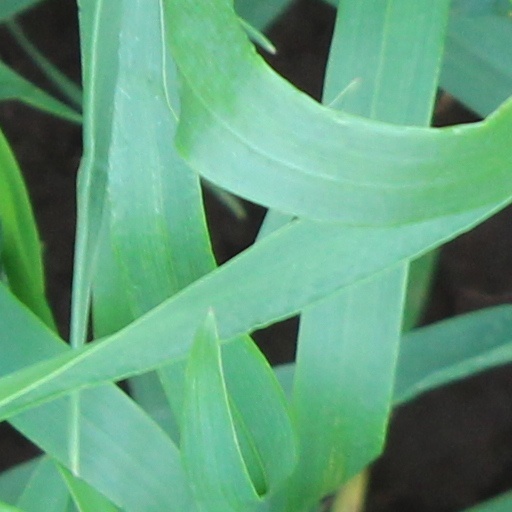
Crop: wheat